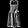
Label: Dress